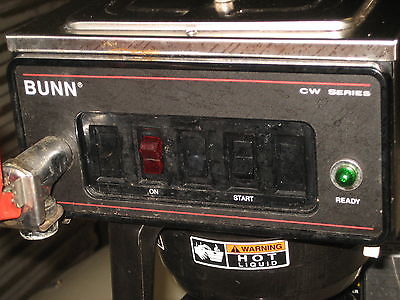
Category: coffee maker